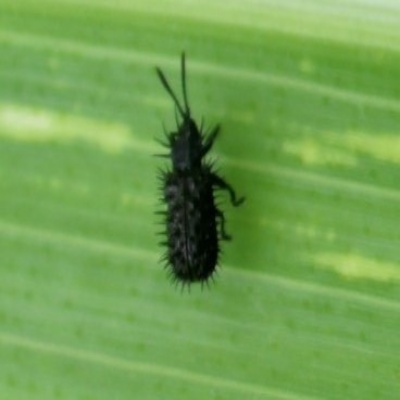
Crop: Maize
Condition: leaf beetle